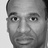
Emotion: neutral